Westline

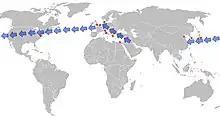
The Westline Theory. Red dots indicate maritime centers of trade.

The first recorded acts of trade by sea were found in Mesopotamia around 3000BC. From there, the center of maritime trade moved westwards, from Tyre in Lebanon to Rhodes, the Greek Peninsula around 300BC and later to Rome, which dominated the western Mediterranean around 100BC. Much later, around 1000AD, Venice and Genoa became the predominant sea trade centers, largely because of the opening up of new trade possibilities in the north- western European cities of Cologne, Bruges, Antwerp and Amsterdam. Around 1400AD the cities of the Hanseatic League connected trading nodes of the Baltic and Russia.